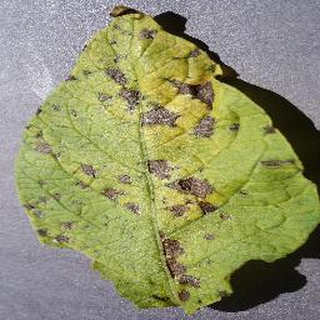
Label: potato_early_blight